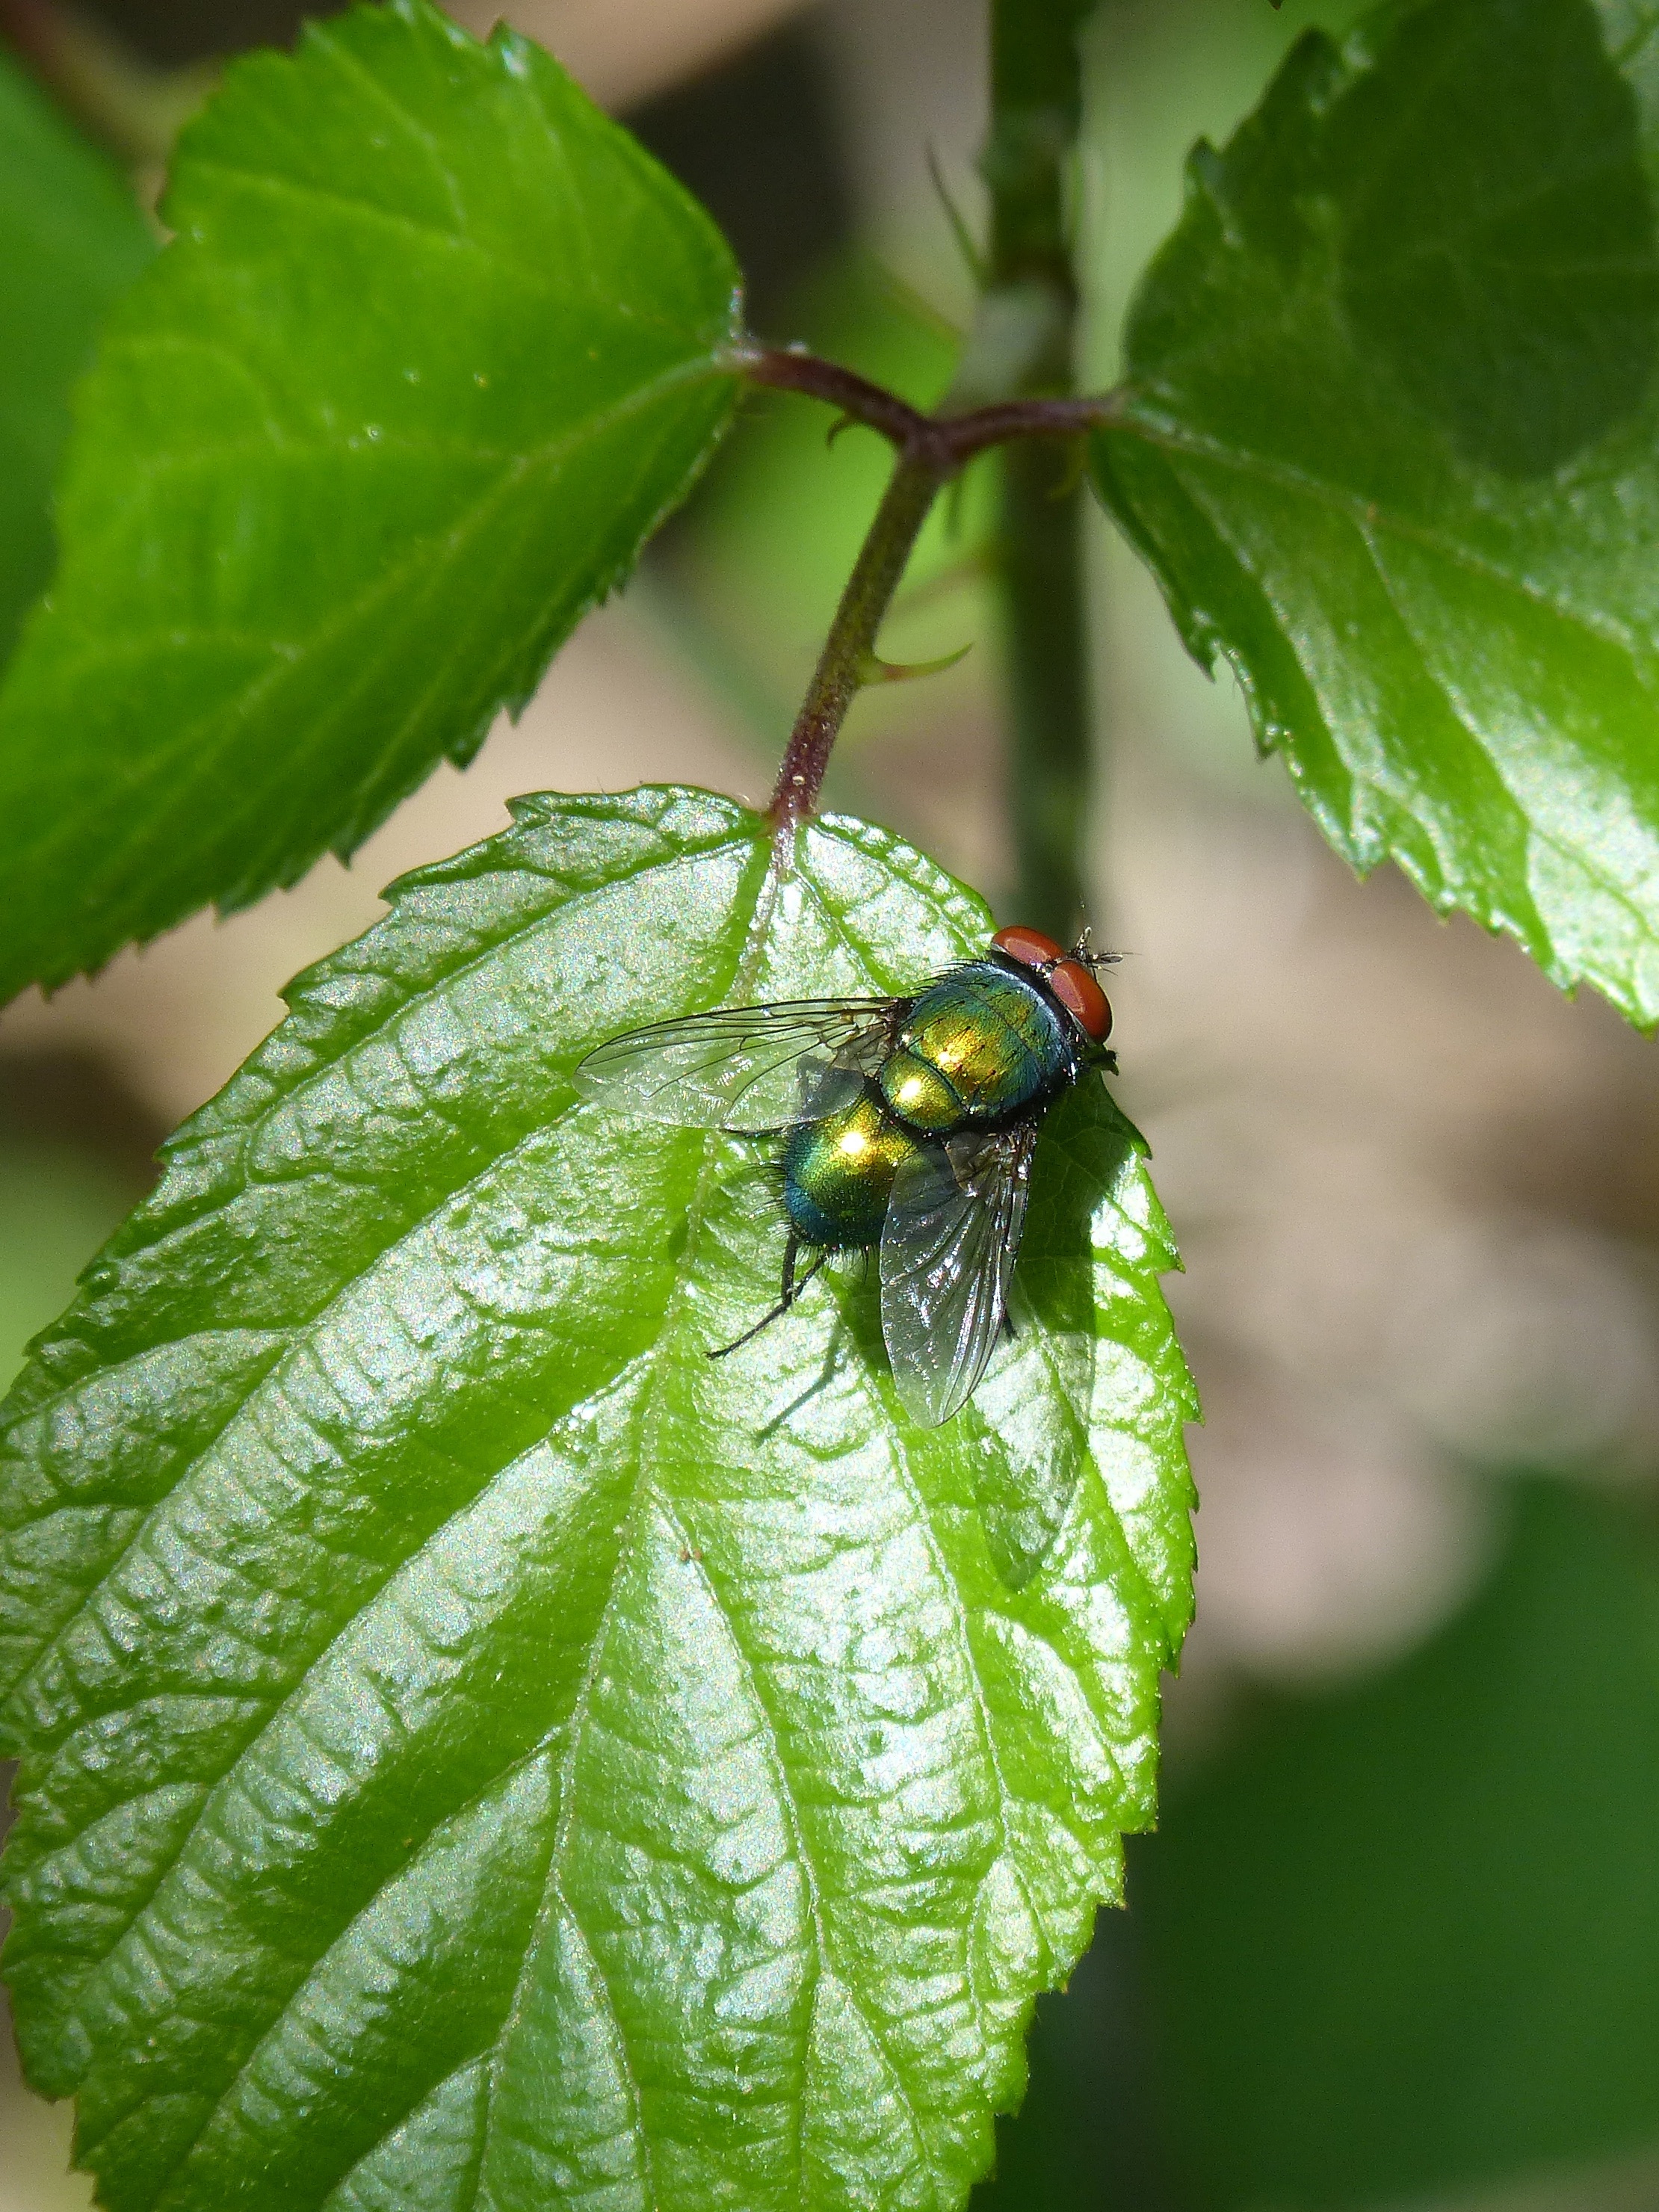
nature, leaf, flower, fly, green, insect, botany, fauna, invertebrate, close up, iridescent, macro photography, arthropod, leaf beetle, greenfly, botfly, fly vironera, calliphora vicina, true bugs